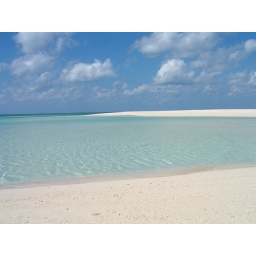
white sand beach in Okinawa